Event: Ecuador Earthquake
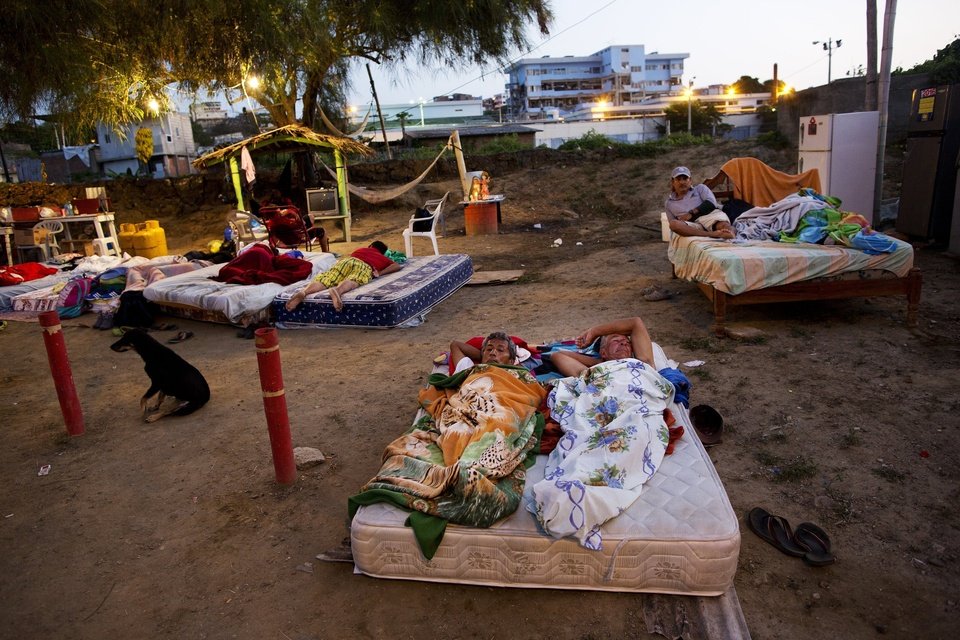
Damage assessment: no_damage